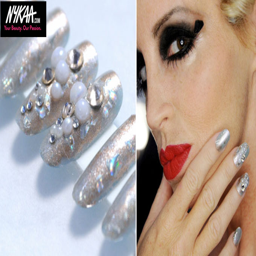
nail art ideas to master this year